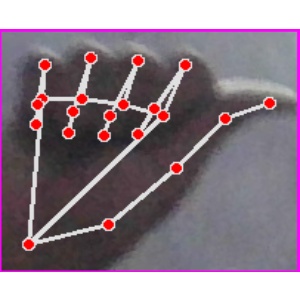
अक्षर: छ